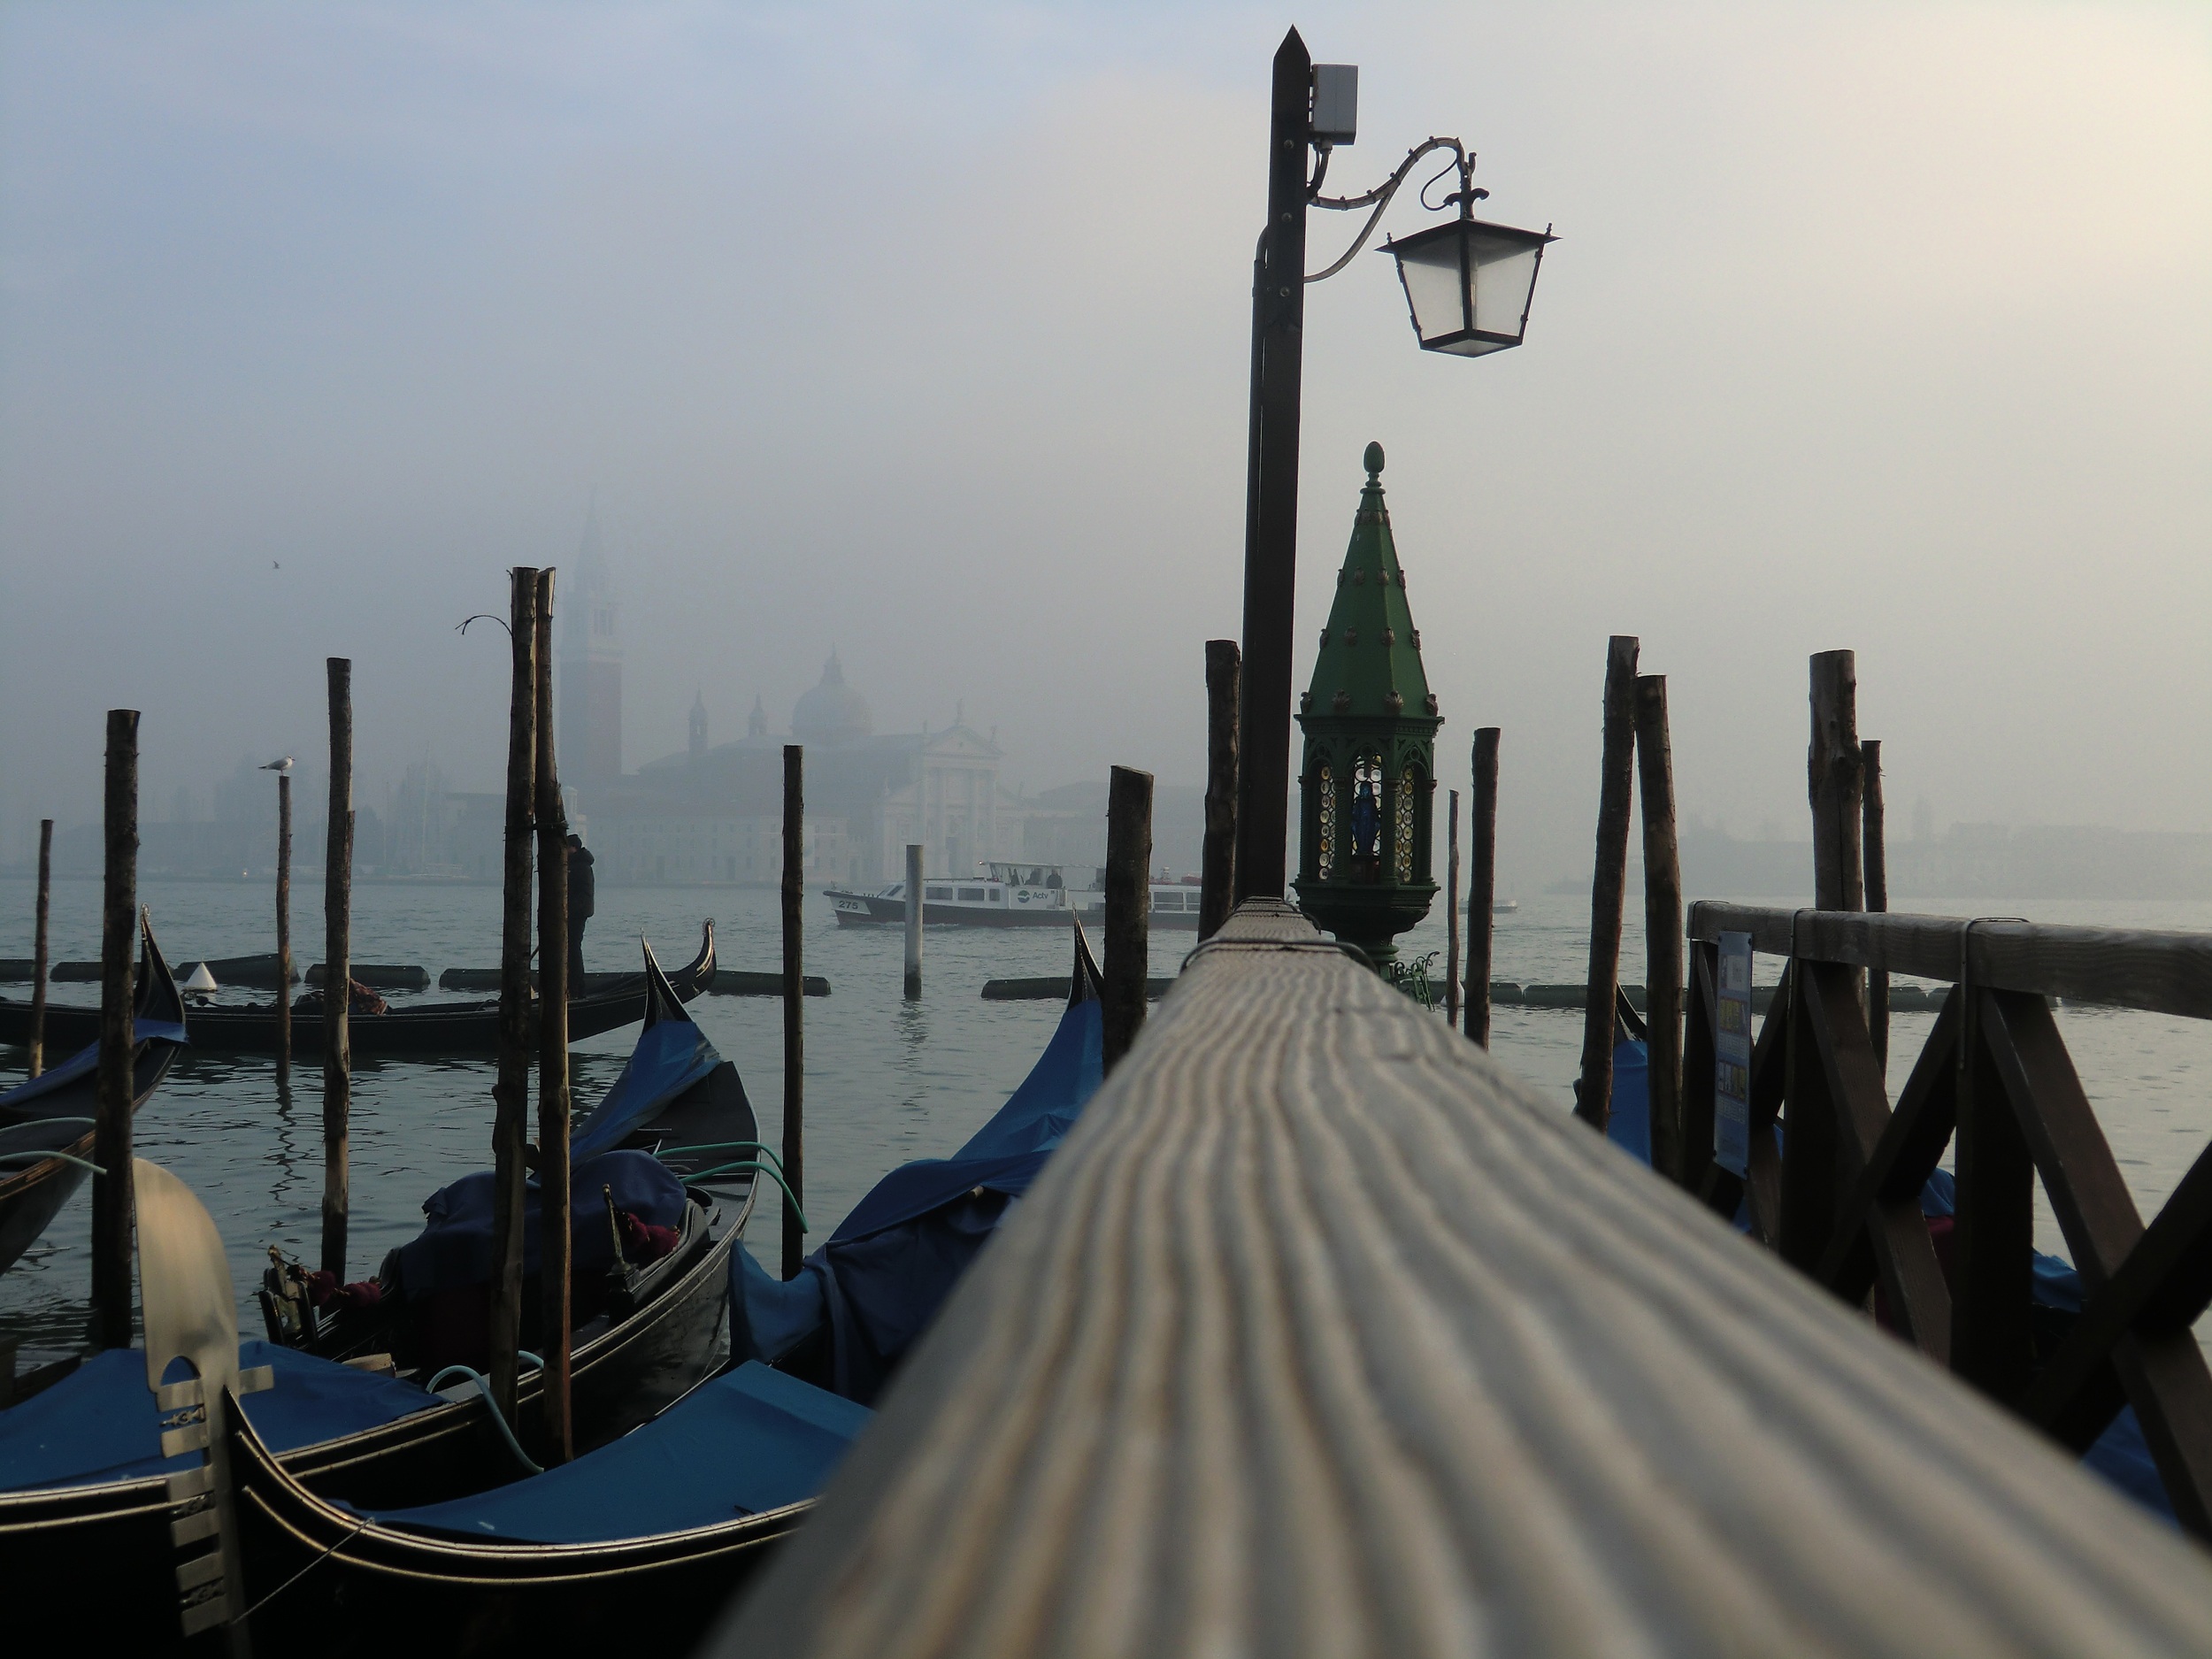
sea, water, dock, fog, boat, city, pier, cityscape, tourist, travel, europe, vehicle, mast, holiday, italy, venice, tourism, european, gondola, watercraft, italian, touristic, gondolier, venetian